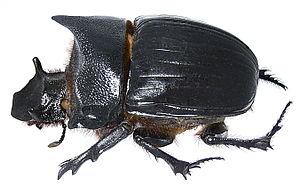
Heliocopris dominus est une espèce de scarabées bousiers, parmi les plus grandes du monde, puisque ce scarabée peut mesurer jusqu'à 7 cm de longueur. On le trouve dans la péninsule indochinoise, jusqu'au Bengale et l'est de l'Inde.